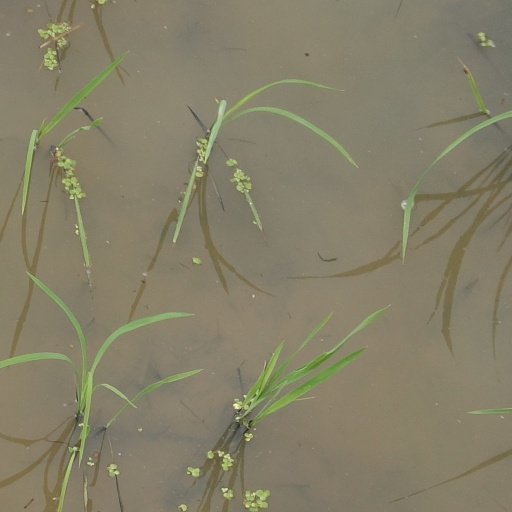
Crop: rice